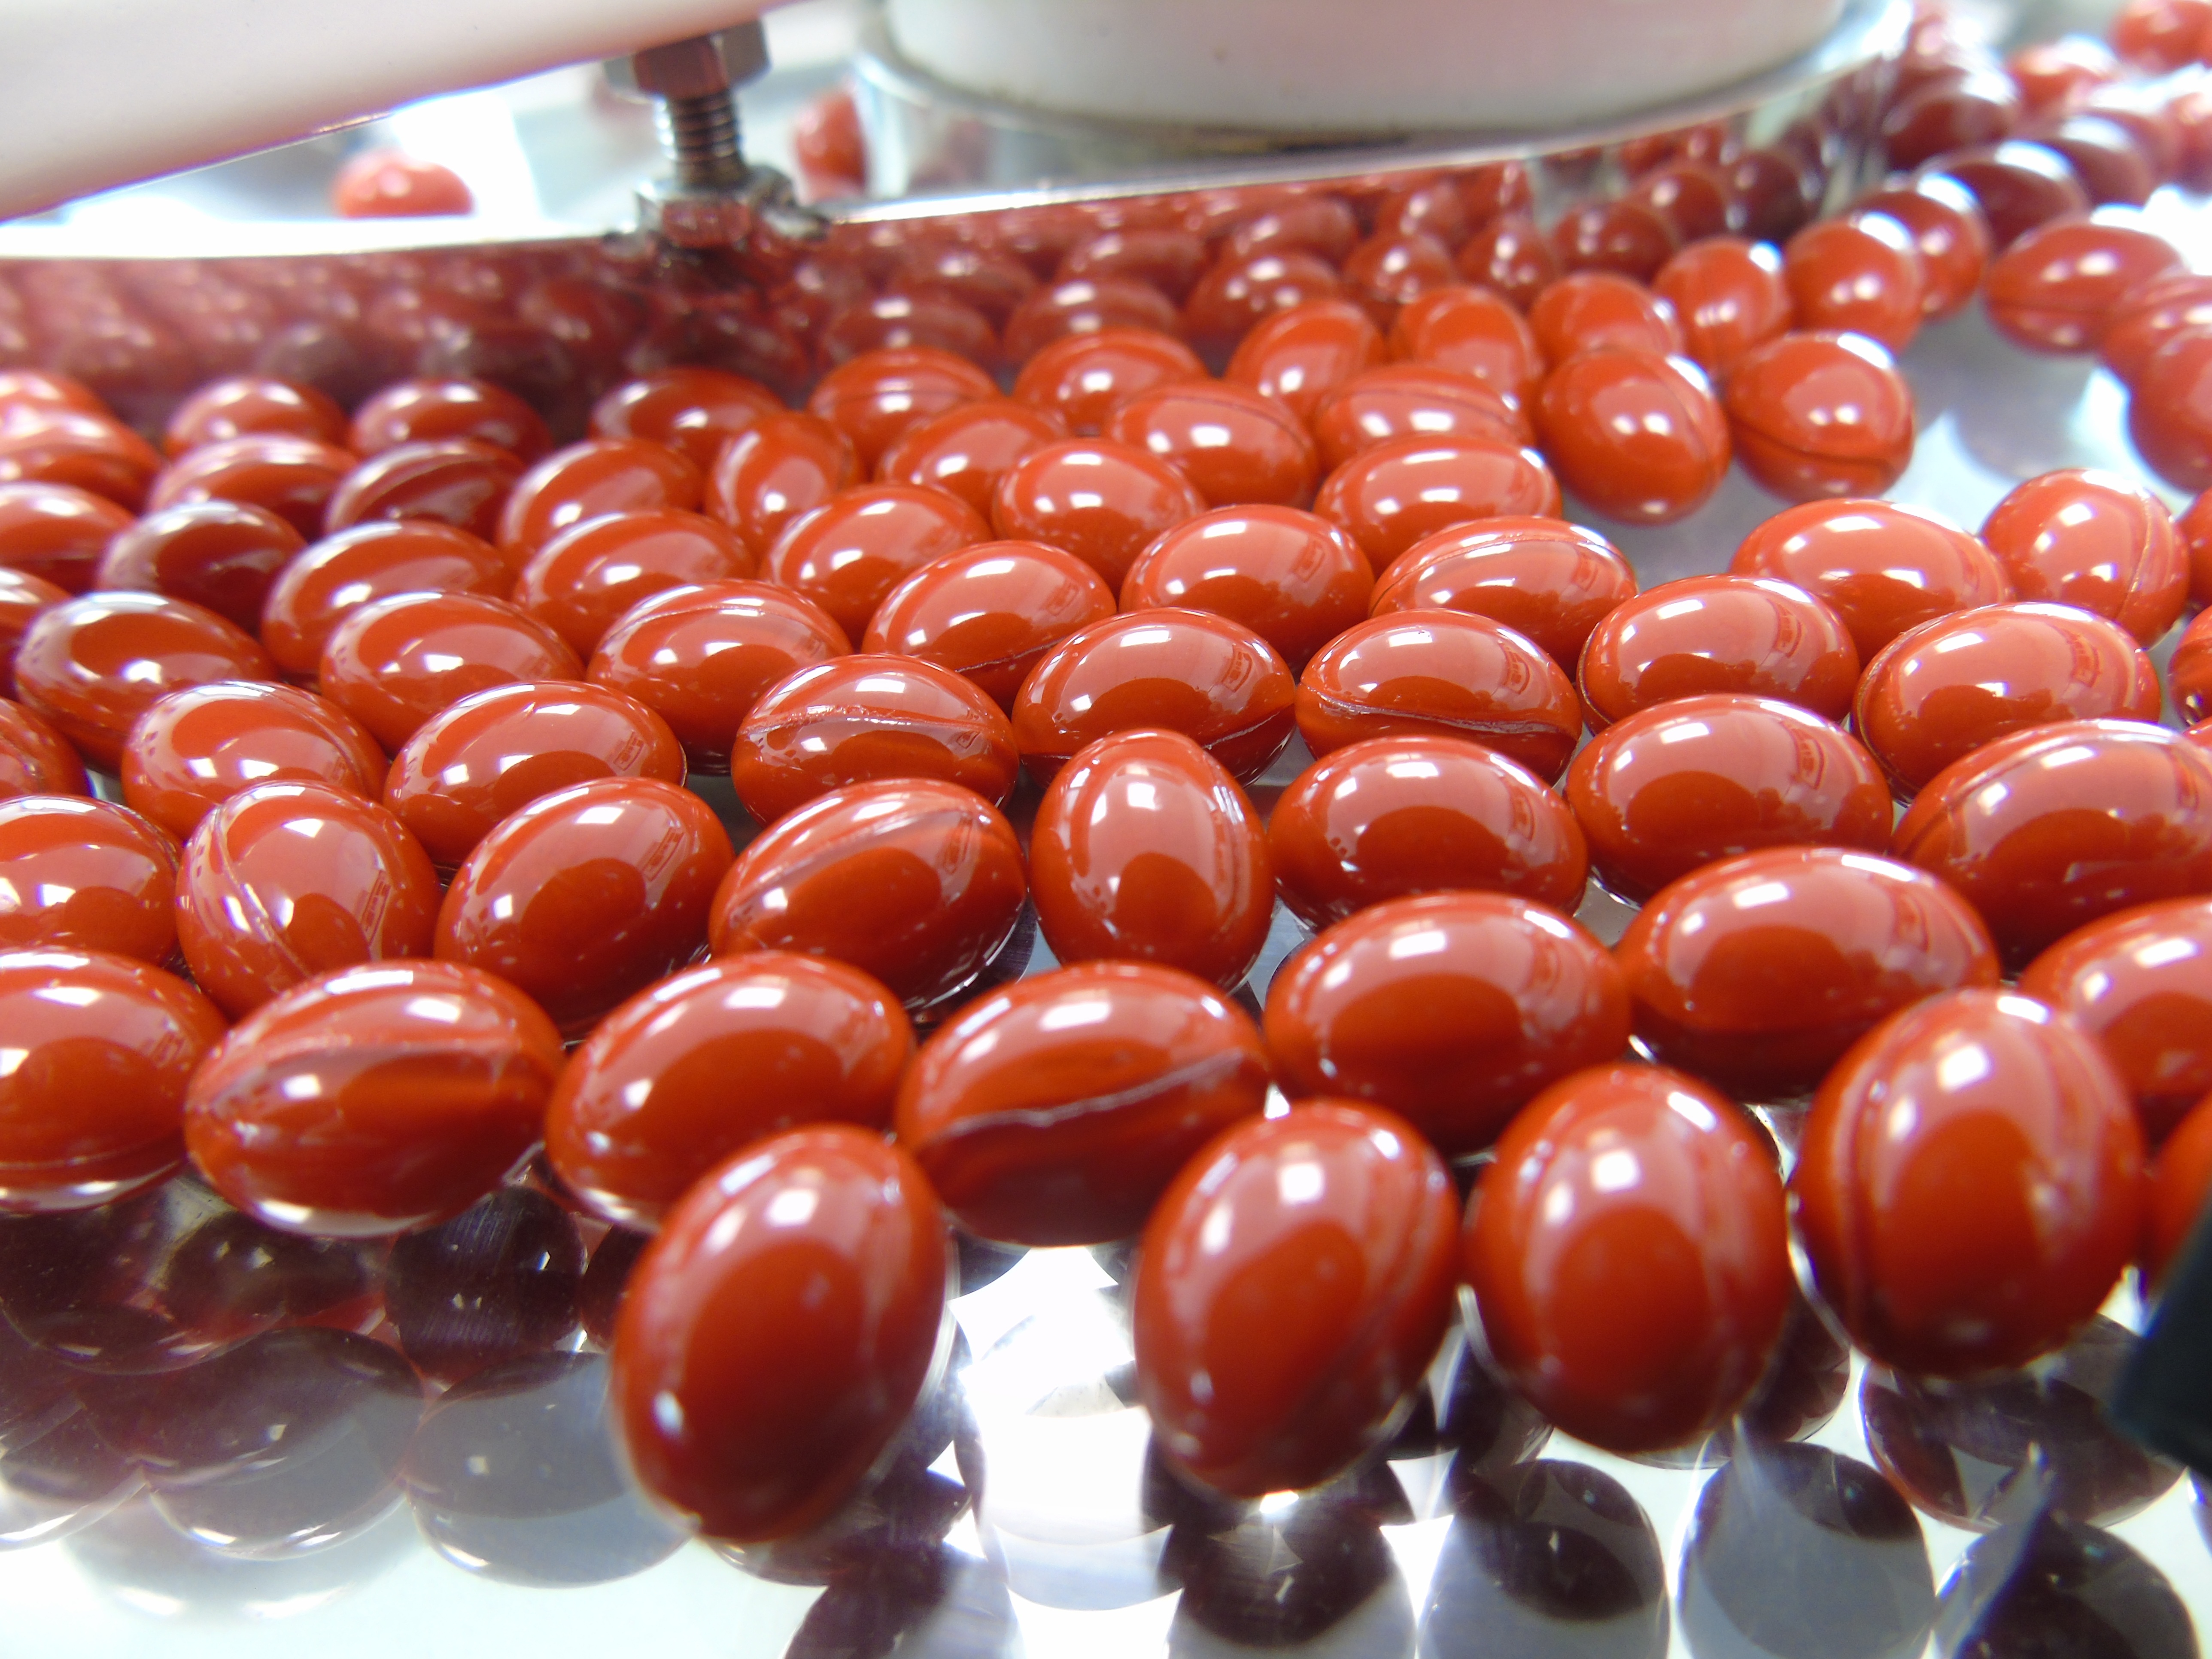
plant, fruit, food, red, produce, vegetable, bead, healthy, heal, jewellery, art, pharmacy, drug, pills, vitamins, bless you, ill, medical, disease, nutrient additives, dietary supplements, encapsulate, fashion accessory